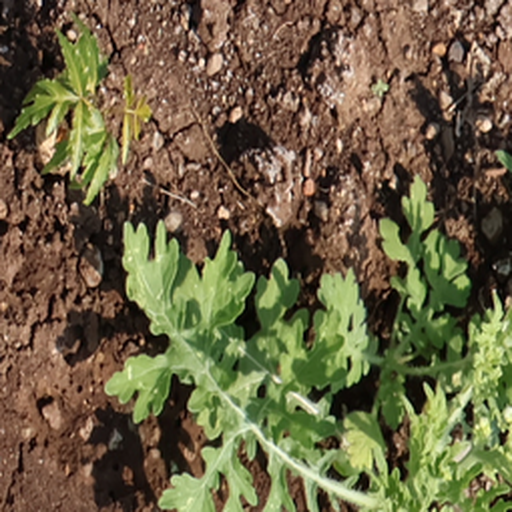
Weed species: Gajar_gavat_(Parthenium hysterophorus)